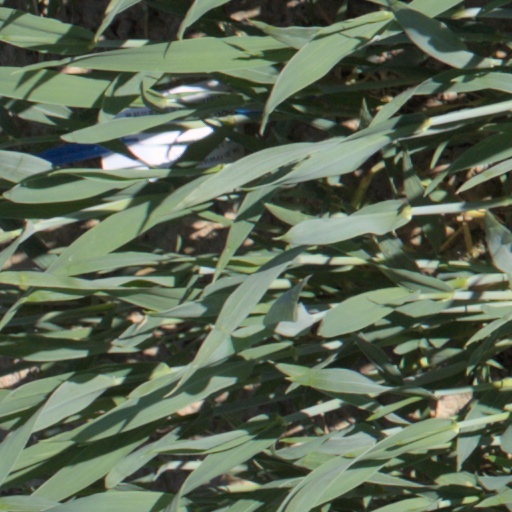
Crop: wheat